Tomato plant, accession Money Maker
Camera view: bottom (45 deg); turntable rotation: 90 degrees
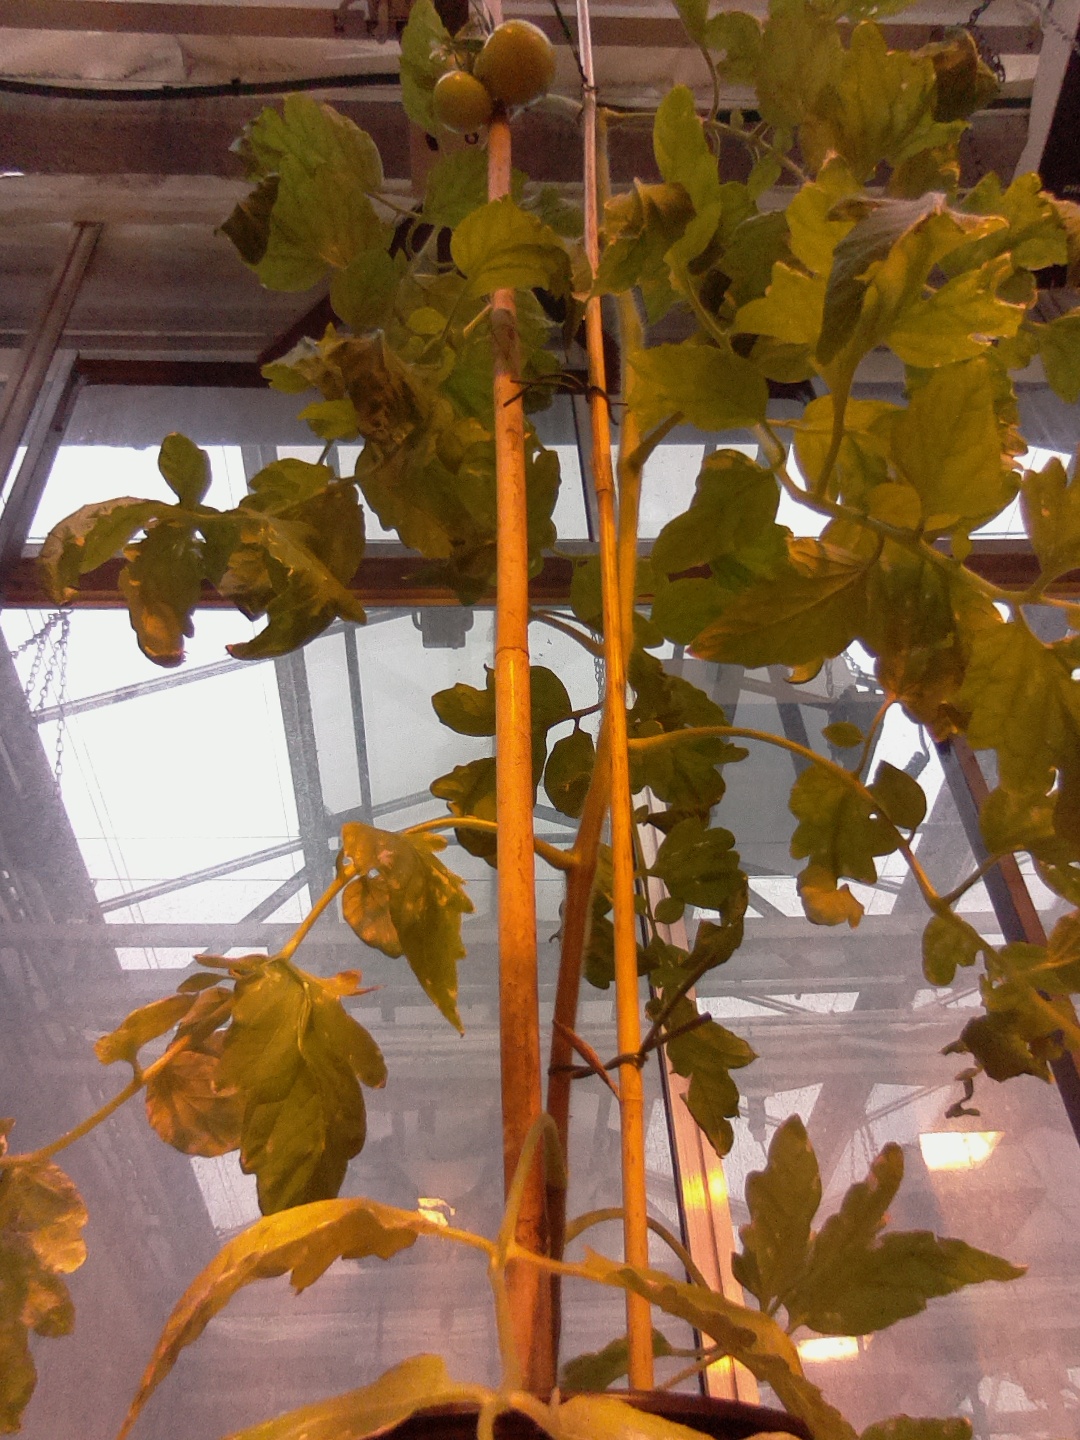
BBCH growth stage 76: 60%-70% of final fruit size